Alfonso Maribona

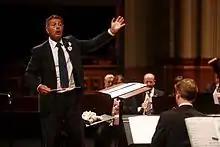
Alfonso Maribona

Alfonso Maribona is an orchestra conductor, pianist, composer and arranger. Maribona was born in Bilbao, and finished his piano and chamber music qualifications at the Royal Conservatory of Music in Madrid, at the same time winning First Prize at the End of Postgraduate Course by a unanimous decision. In 1982 he obtained Second Prize at the National Piano Competition, then in 1985 he was awarded First Prize at the same competition. In 1991 he won First Prize at the "Ciudad de Manresa" National Chamber Music Competition, and in the same year, by a unanimous jury verdict, he gained First Prize at the National Chamber Music Competition of Spain.